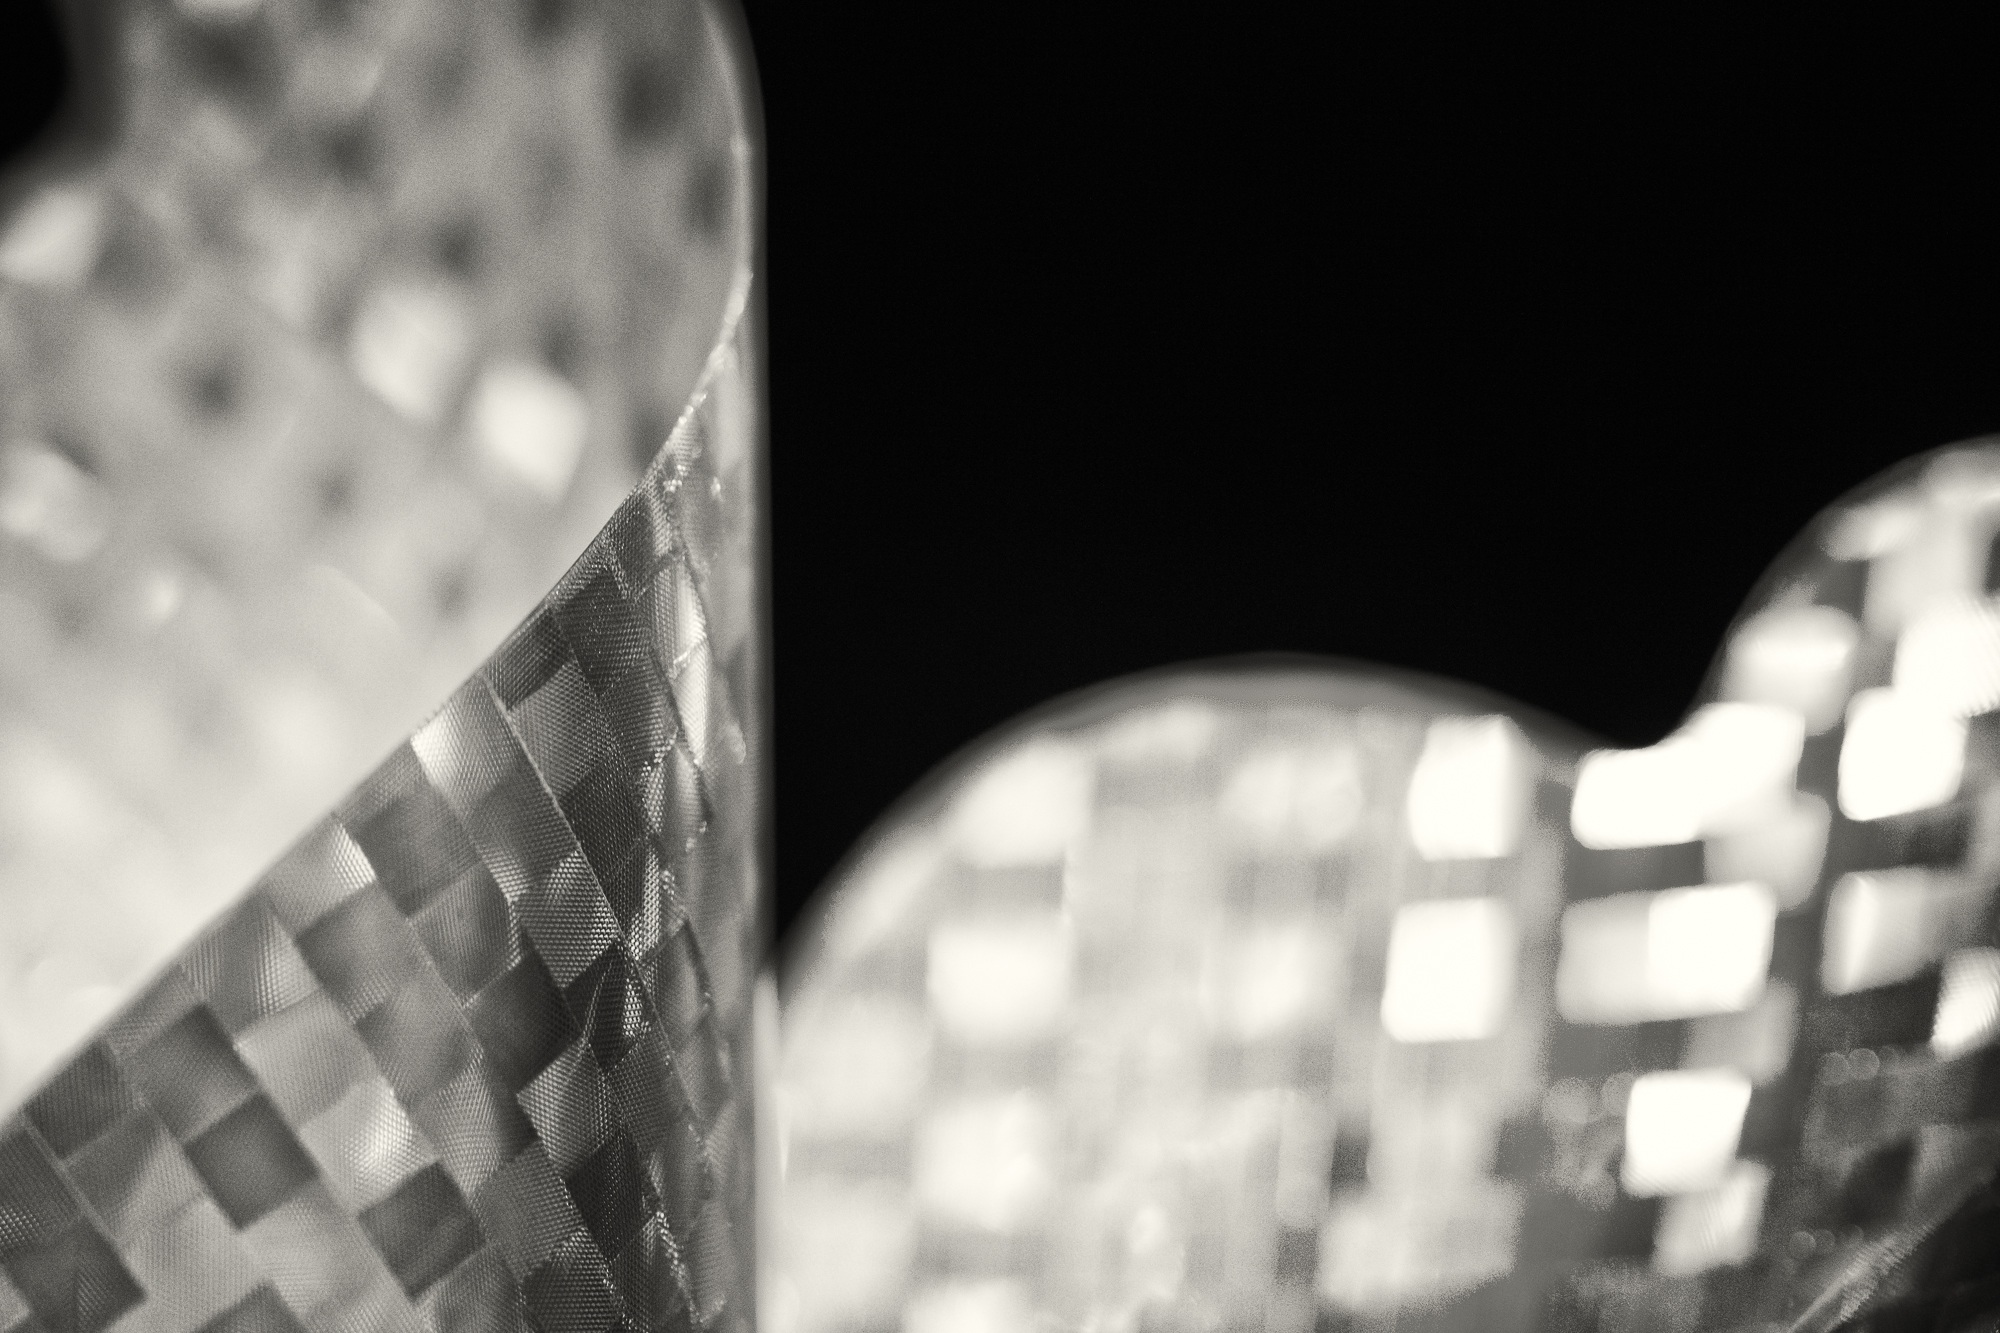
hand, light, abstract, black and white, white, photography, line, reflection, darkness, black, monochrome, glitter, close up, lines, drawing, design, shape, macro photography, light effects, monochrome photography